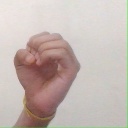
अक्षर: ऊ